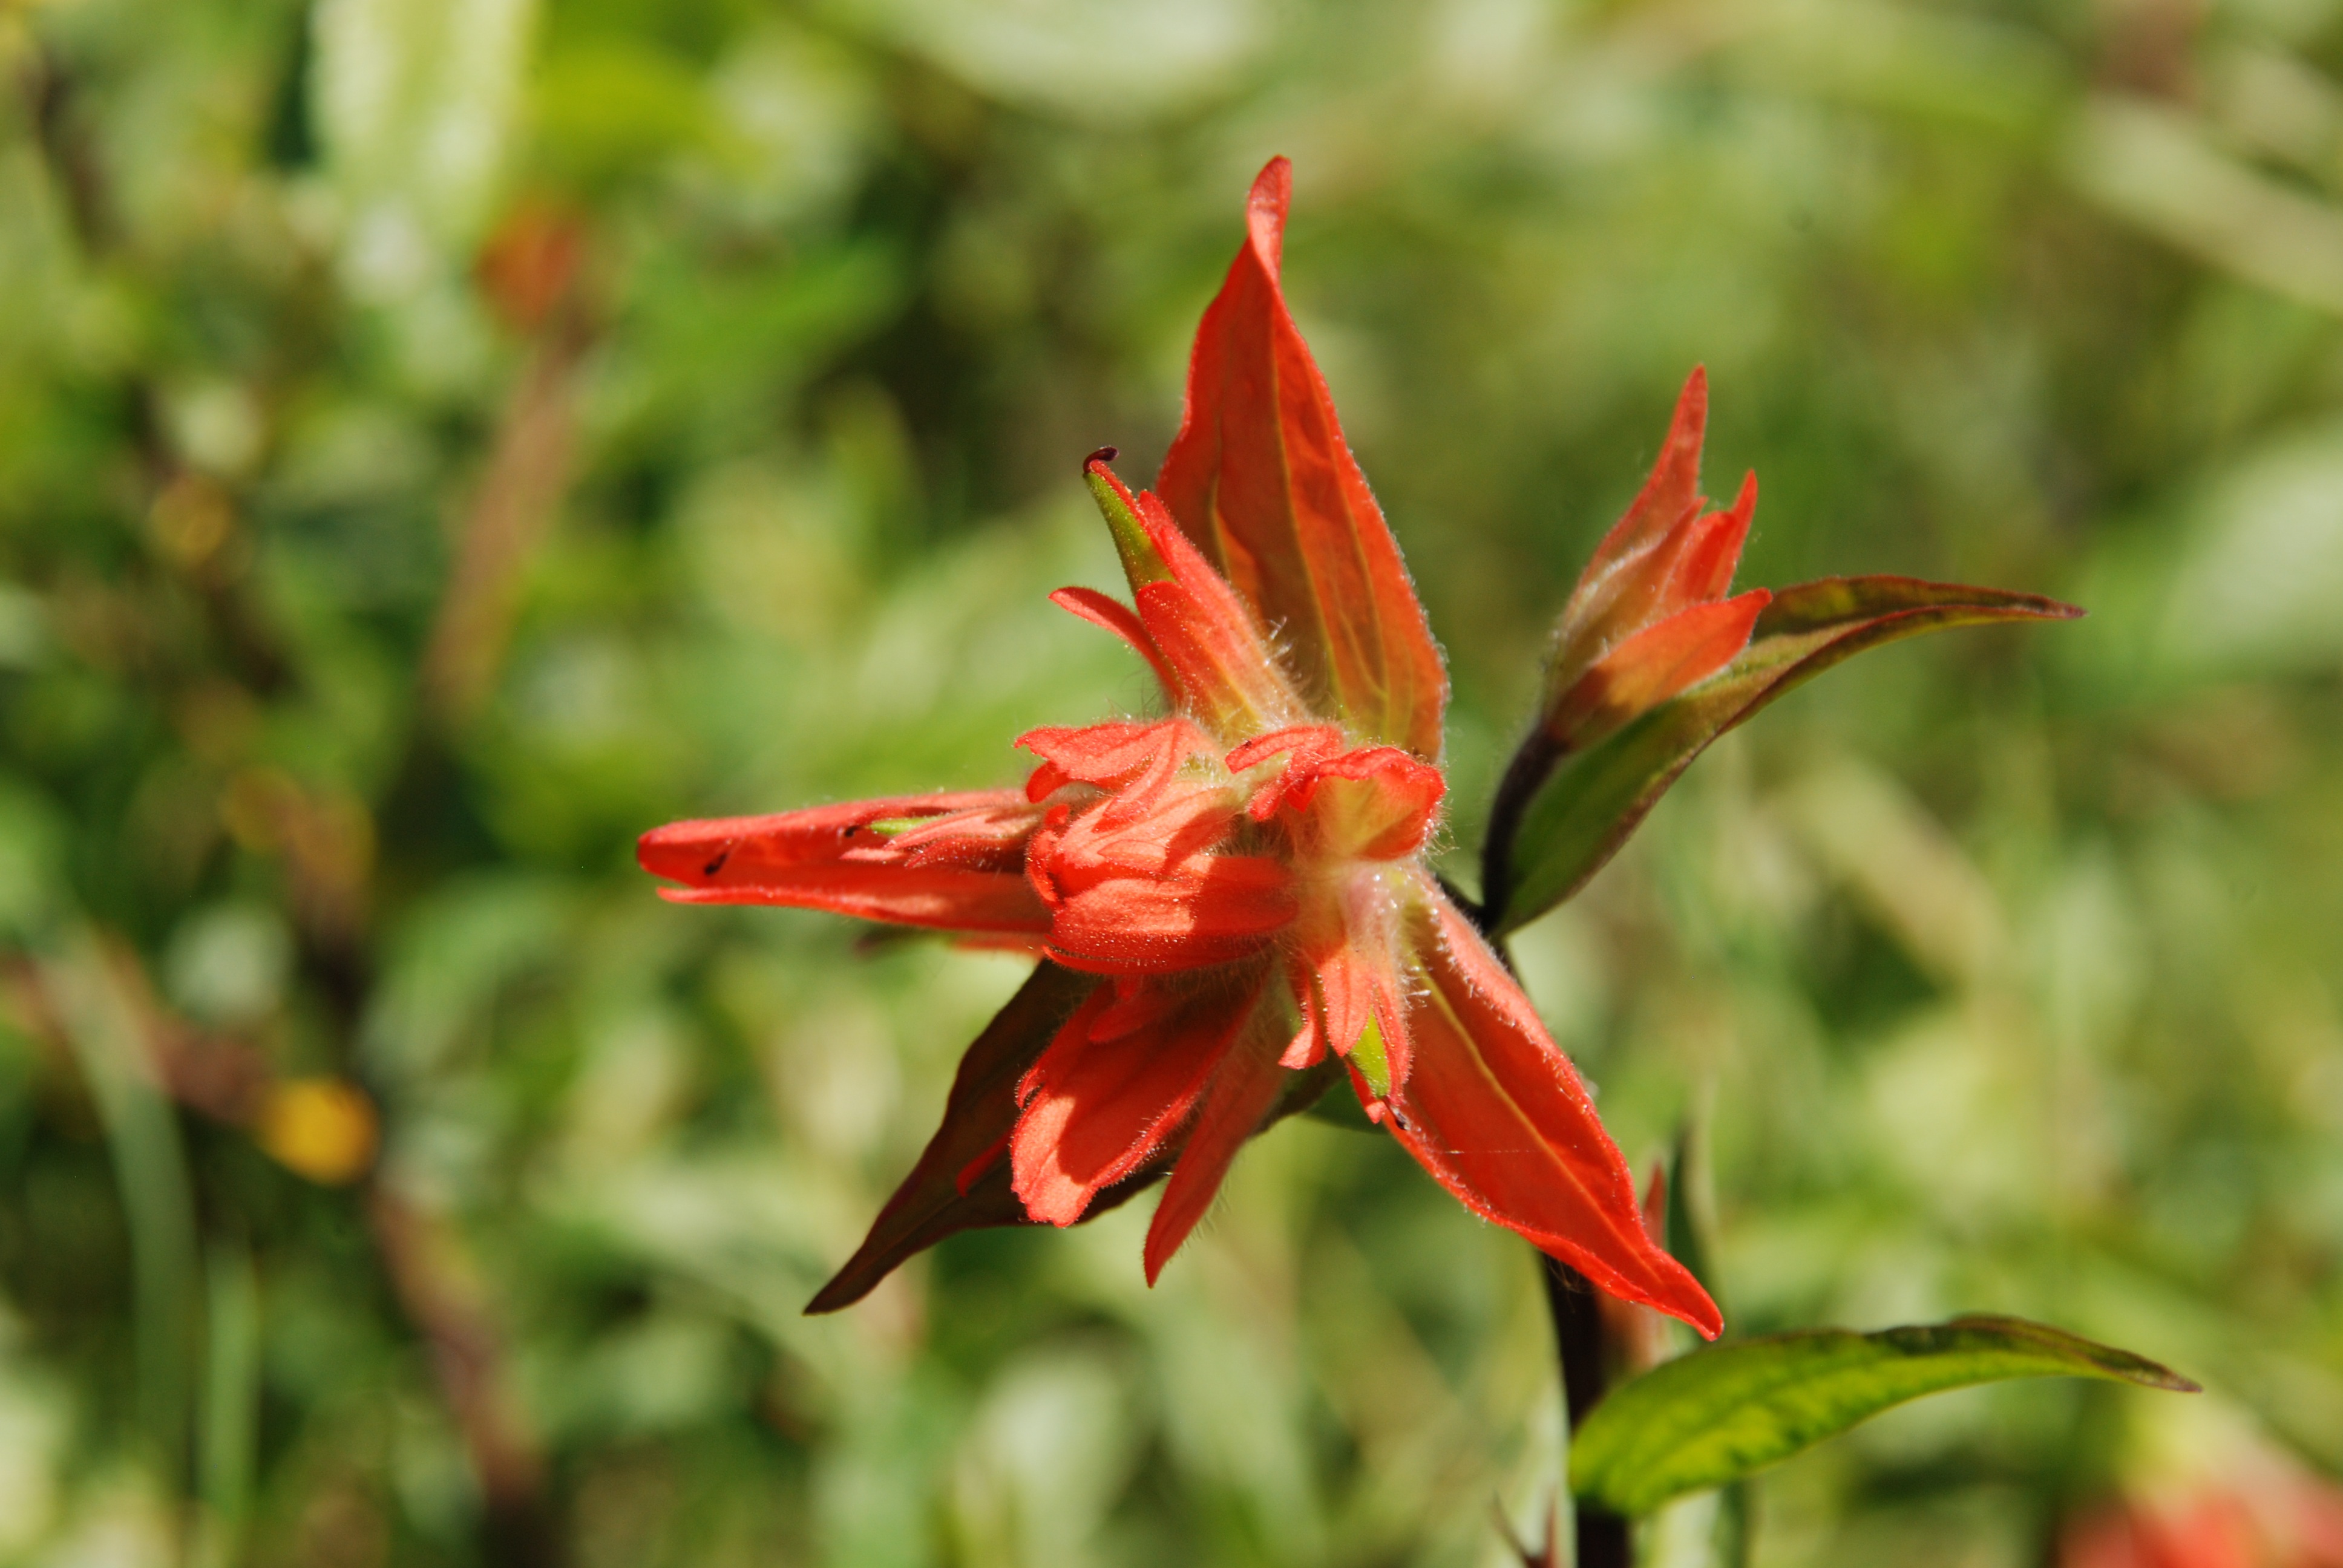
nature, plant, leaf, flower, green, red, autumn, botany, flora, wildflower, shrub, gladiolus, macro photography, flowering plant, crocosmia, indian paintbrush, land plant, canna family, castilleja